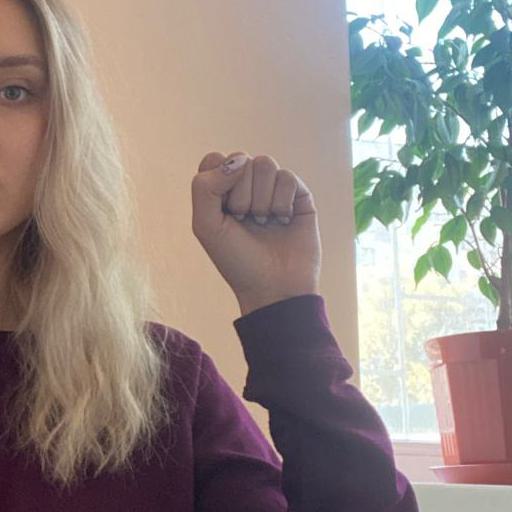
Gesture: fist